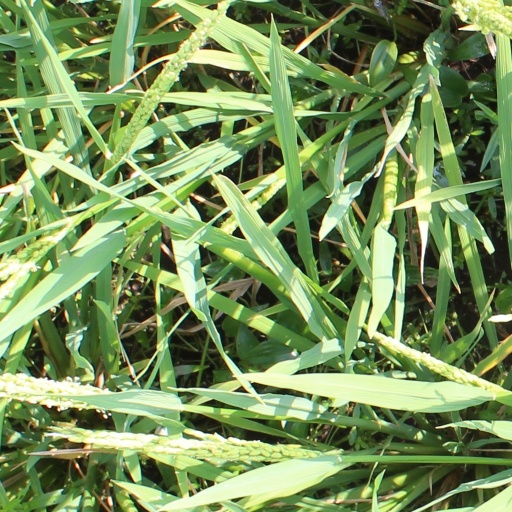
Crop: rice